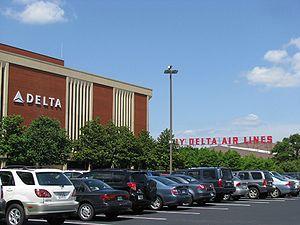
Le siège de Delta Air Lines Italiano: La sede di Delta Air Lines 日本語: デルタ航空の本部 한국어: 델타 항공 빌딩 Português: A sede da Delta Air Lines Русский: Delta Air Lines штаб-квартире 中文: 達美航空公司的总部
Delta Air Lines, est une compagnie aérienne américaine opérant sur des vols réguliers aux États-Unis et dans le monde. Delta, dont le siège est à Atlanta, est régie par les lois du Delaware.